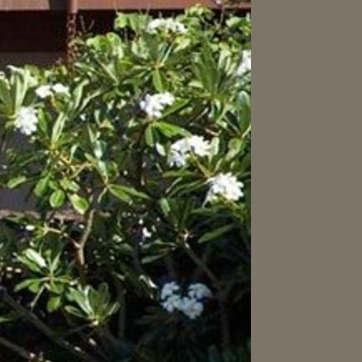
Material: foliage